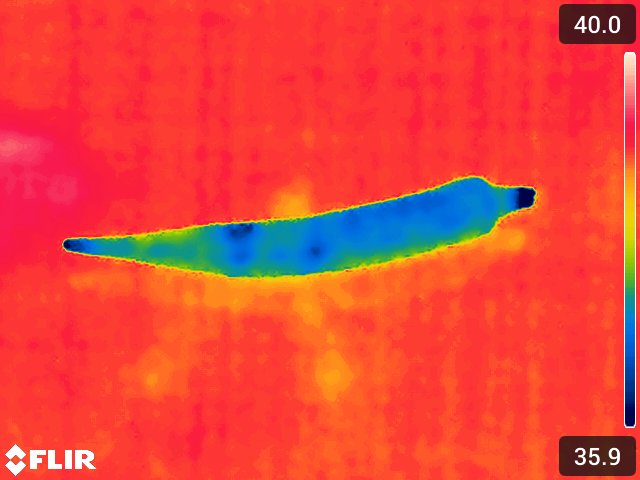
Maturity: adequate_matured